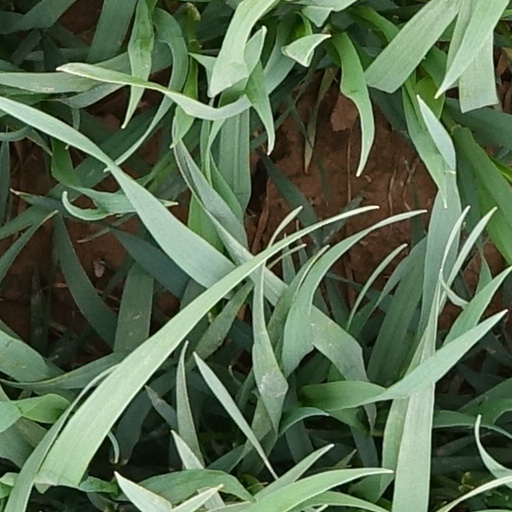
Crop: wheat